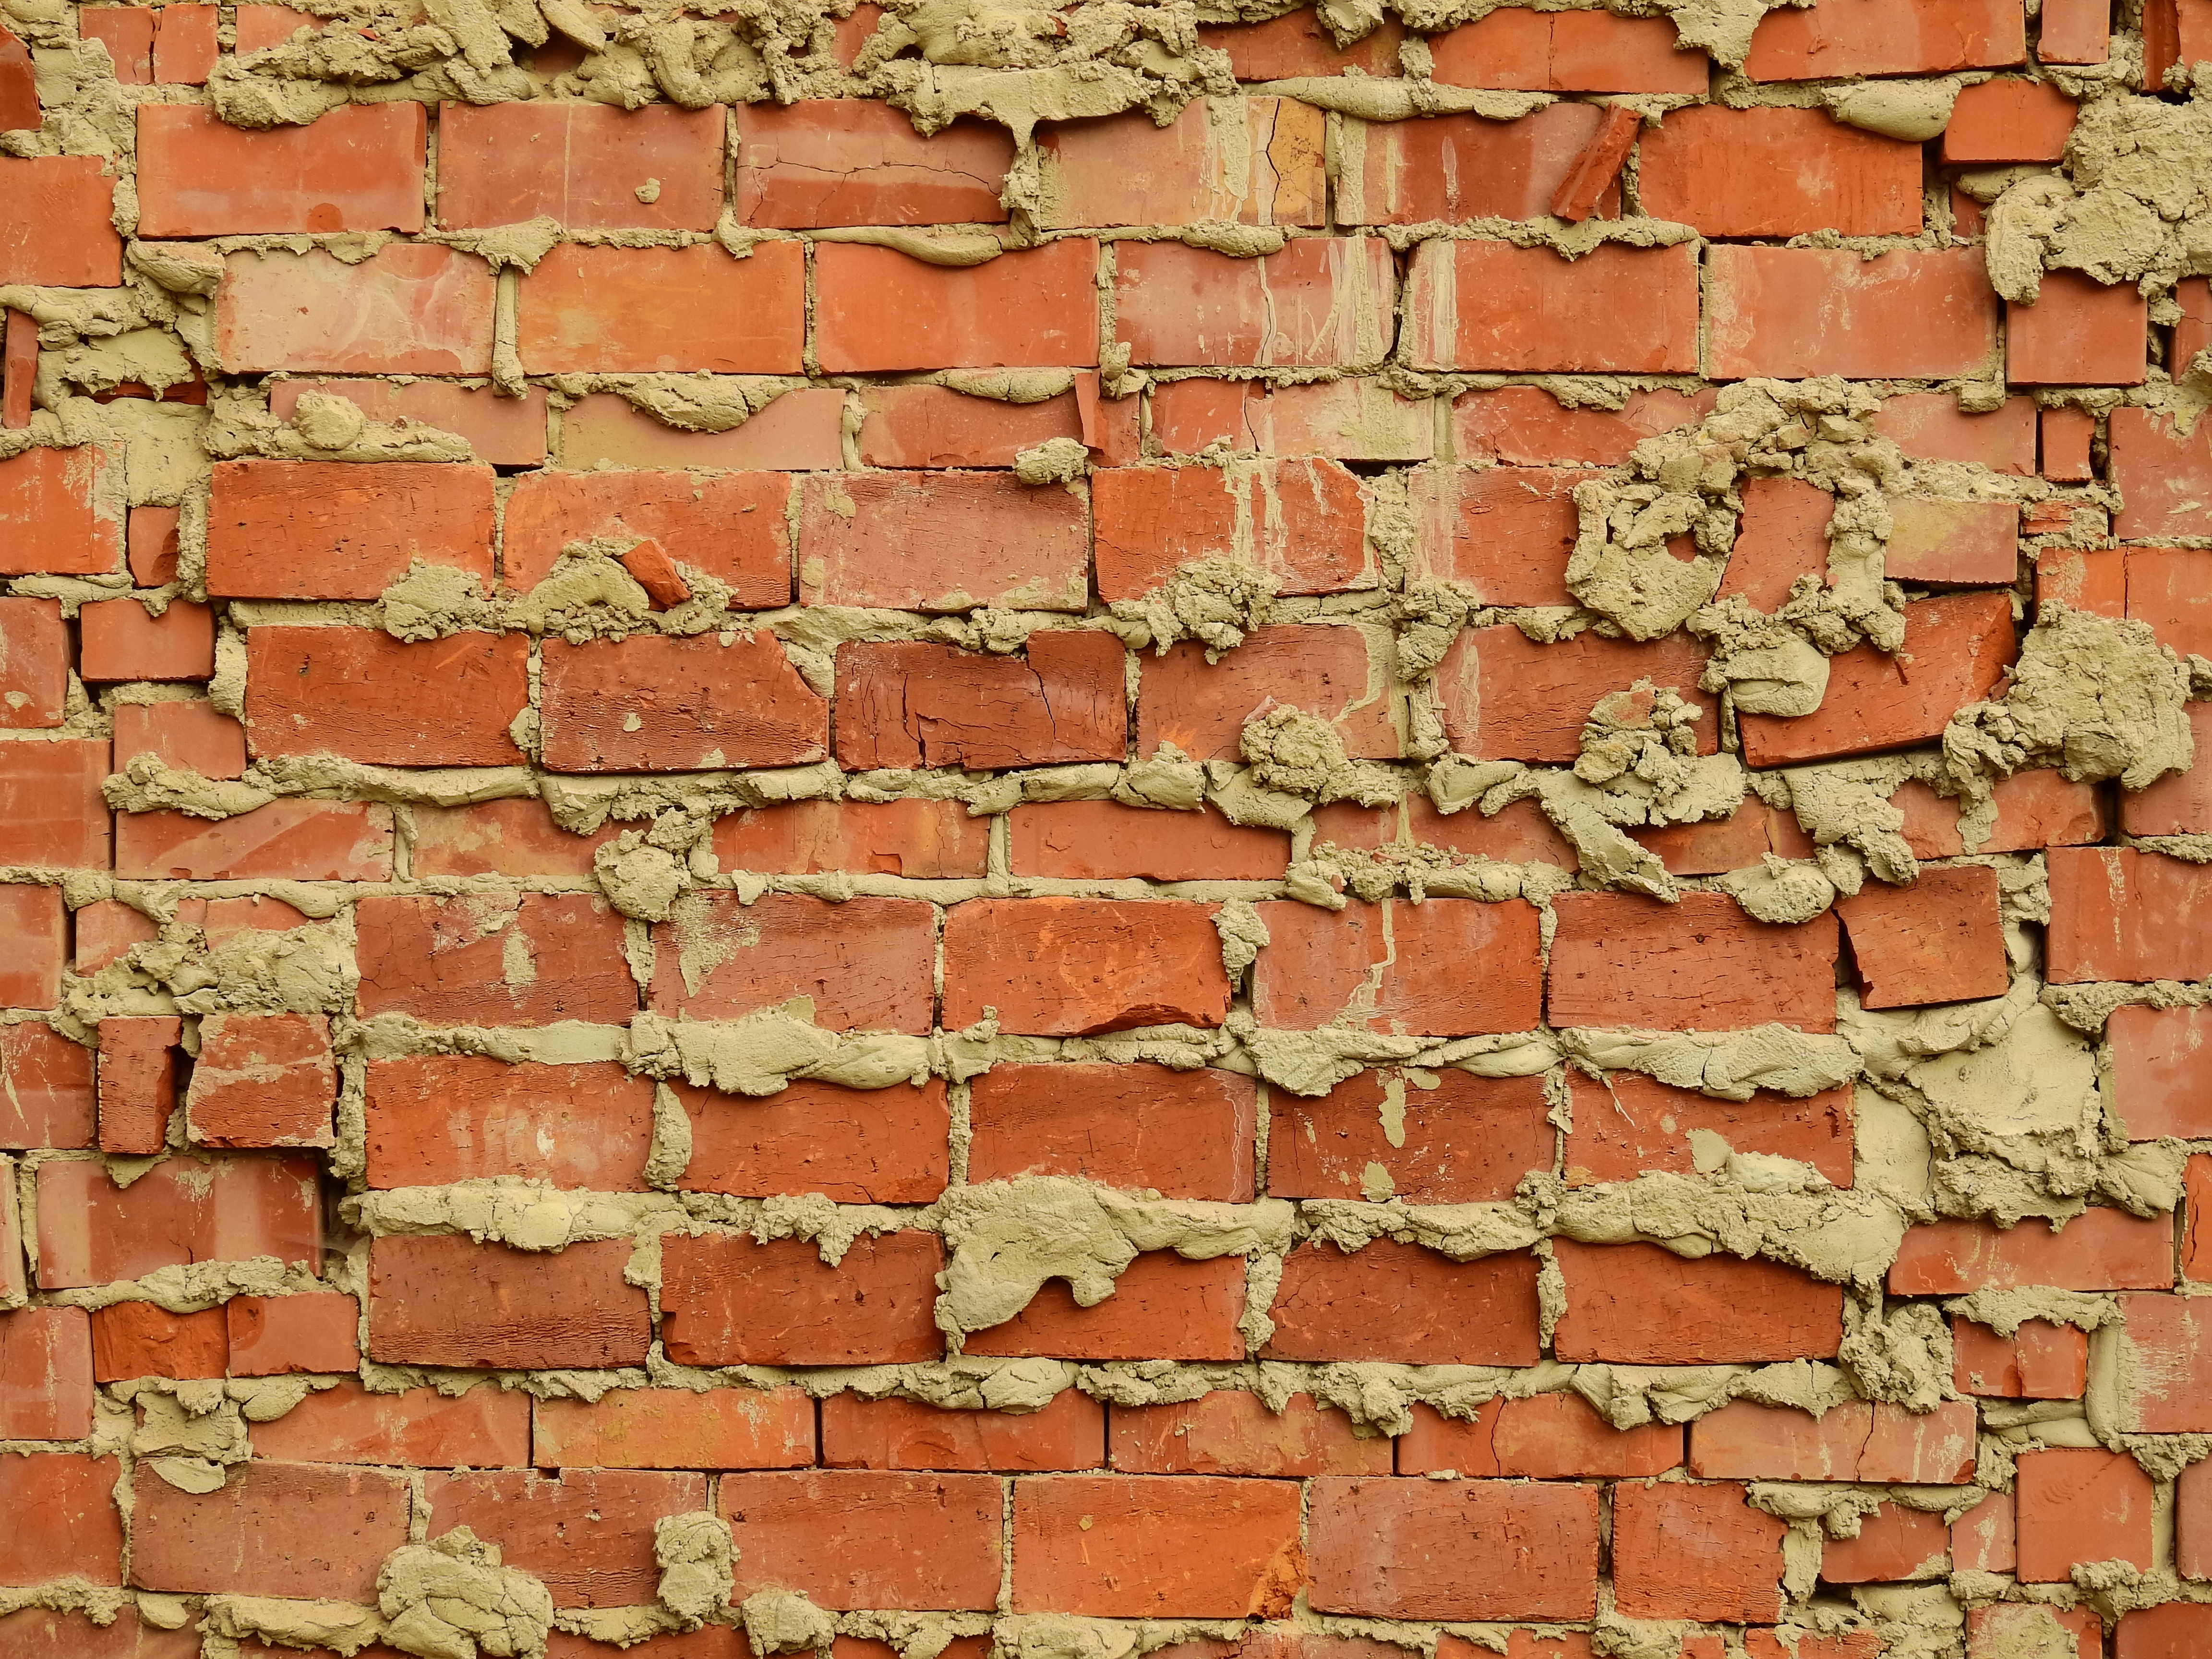
texture, wall, stone, stone wall, brick, material, brick wall, background, wallpaper, brickwork